Sexy Bitch

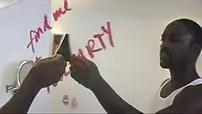
Akon wakes up to find a message made of lipstick that says "find me at the pool party" and a photo.

The video was directed by Stephen Schuster. The video starts with a plane coming and girls in bikinis are seen tanning and swimming. The camera switches to Akon who wakes up and finds pictures of his date from David Guetta's pool party. He then finds lipstick note on his mirror that reads "find me at pool party" with yet another photo. As the party starts, people enter; a group of teenage boys are denied entry but they employ various methods to get in. The camera switches to Akon again, who is shown singing underwater. The camera flicks to Guetta arriving meeting up with Akon, who then grabs Guetta and they throw each other in the pool. The party continues as Akon pushes more people in, girls dance and Akon with Guetta are shown to be having a water fight. The scene then skips to the Pacha Night Club in Ibiza Town, to David Guetta’s "Fuck Me, I'm Famous" night where David Guetta is performing with Tocadisco, and Akon is walking in from the back, where he meets some girls. Akon then arrives and performs "Sexy Bitch" A light up man in blue and green appears. Girls are shown dancing and Akon does a crowd surf before the video ends. At the end, Akon is seen sleeping in the bed waking up finding pictures but goes back to sleep.